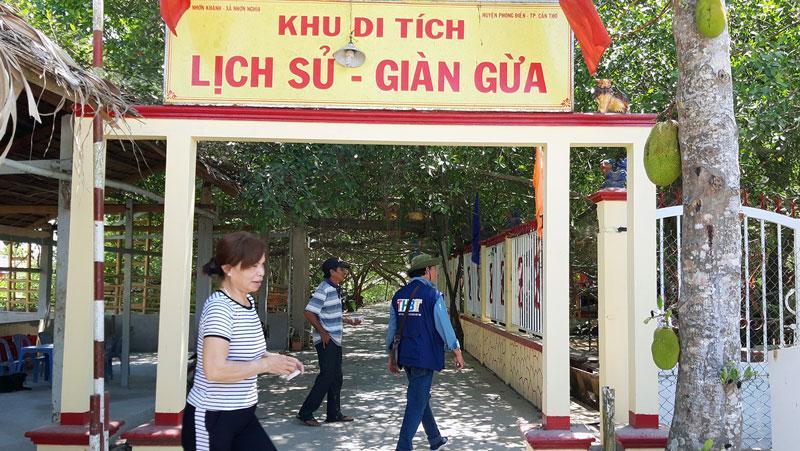
một người phụ nữ đang xuất hiện phía trước cửa vào khu di tích